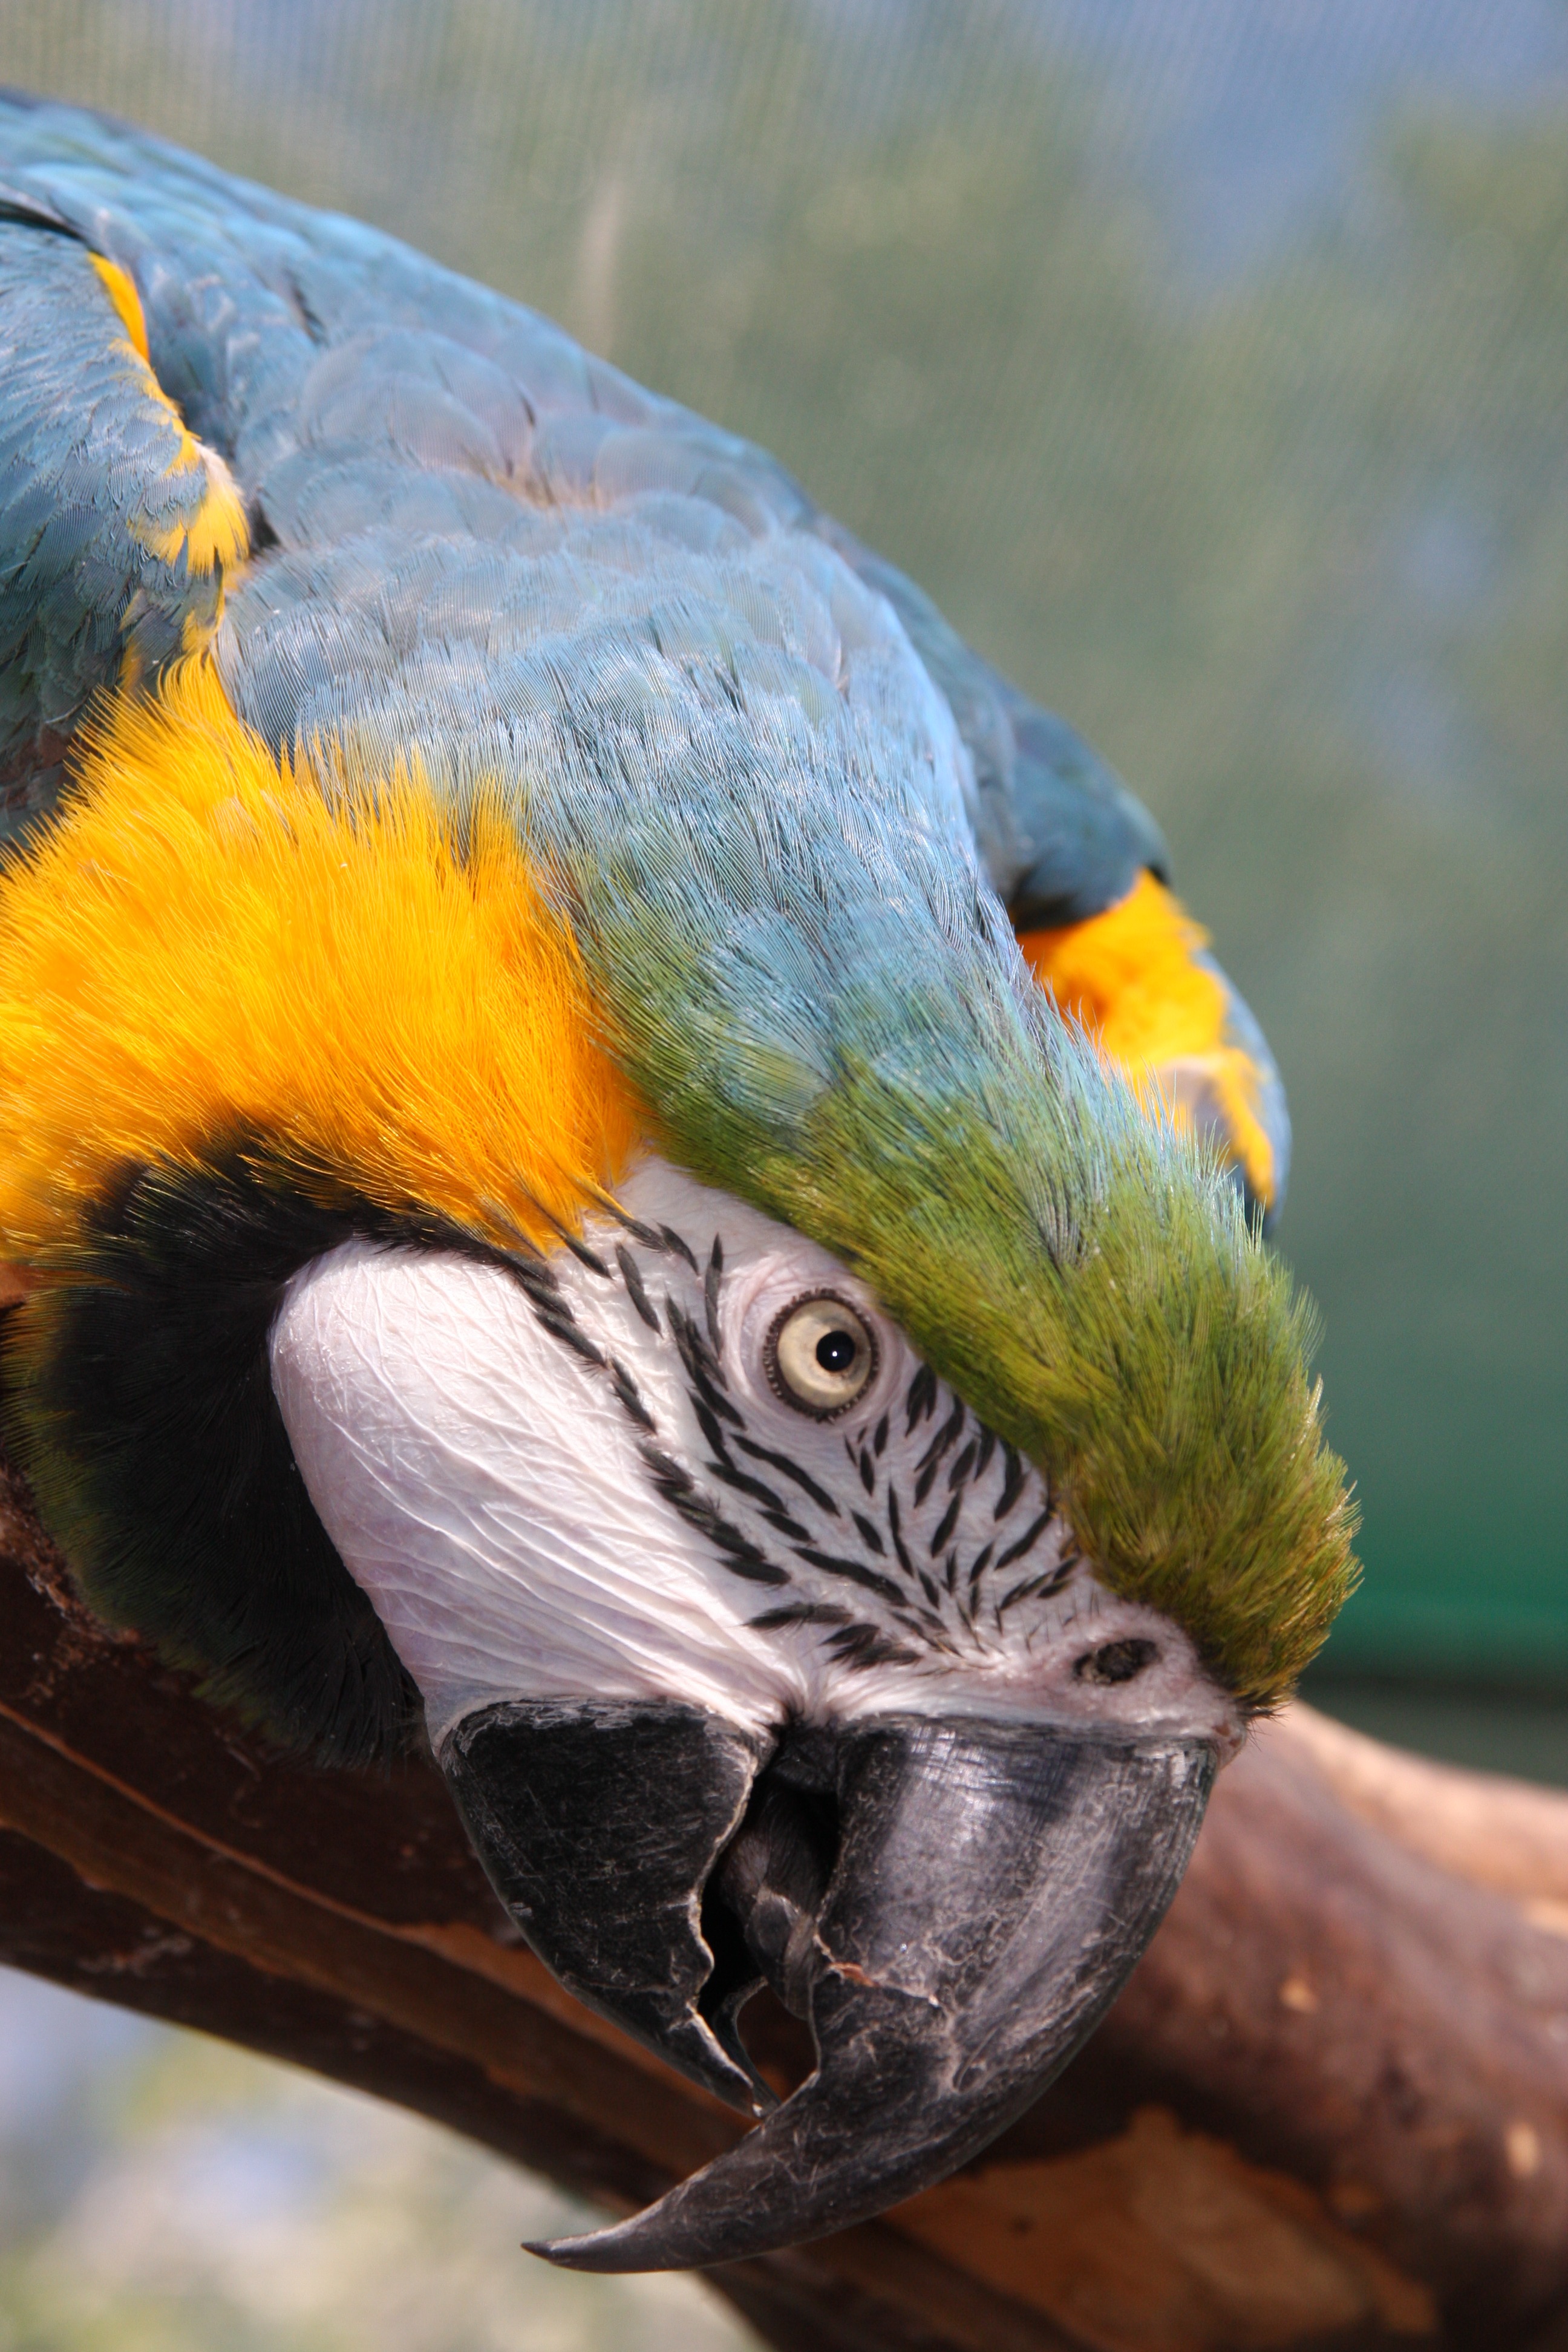
bird, wing, wildlife, beak, colorful, yellow, fauna, plumage, lorikeet, macaw, close up, birds, head, vertebrate, parrot, exotic, parakeet, yellow macaw, african parrot, parrot cariamarillo